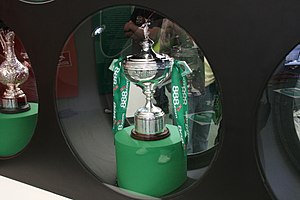
VM i snooker / Historie
VM-trofæet
VM i snooker afholdes en gang om året og er klimakset i snooker-sæsonen. VM i snooker er den vigtigste og mest prestigefyldte turnering og den turnering med den største præmiesum. Hovedturneringen varer 17 dage med sidste spilledag den første mandag i maj. Turneringen i dens nuværende form består af en kvalifikationsturnering og selve hovedturneringen, der tv-transmiteres. I kvalifikationsturneringen spilles om 16 pladser i hovedturnering mod de 16 øverst placerede spillere på verdensranglisten, som automatisk er kvalificeret til hovedturneringen.